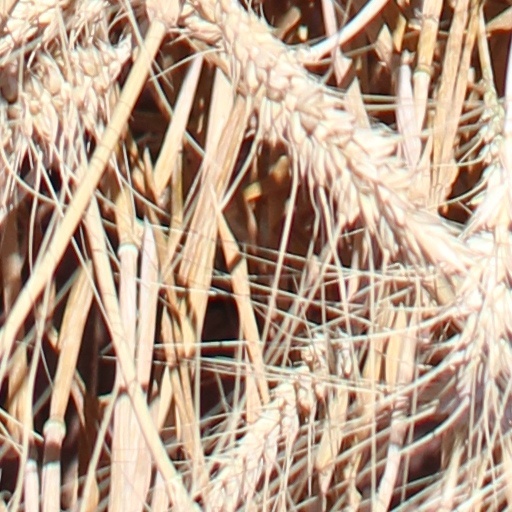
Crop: wheat